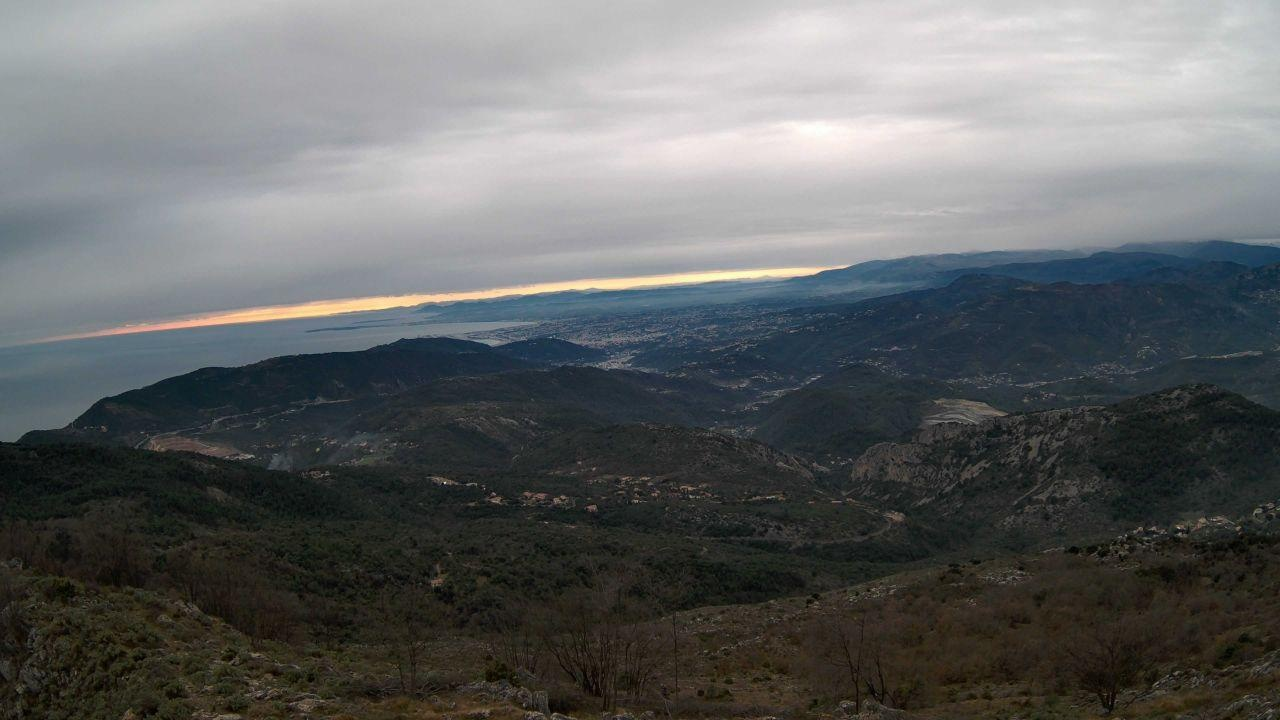
Fire: no
Smoke: yes